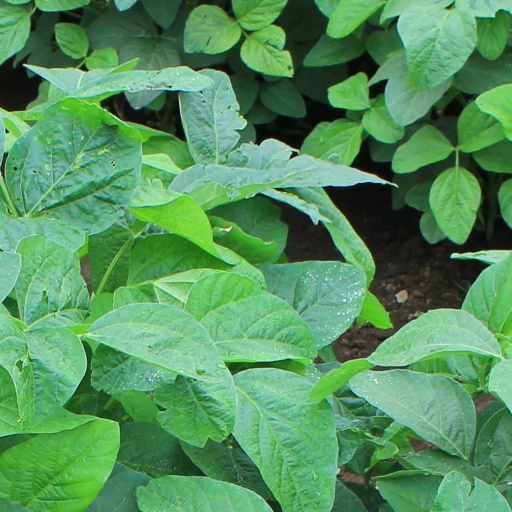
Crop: soybean